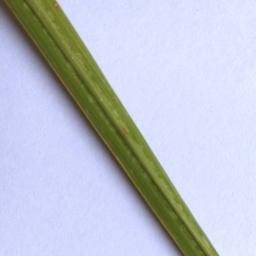
Label: Rice___Healthy